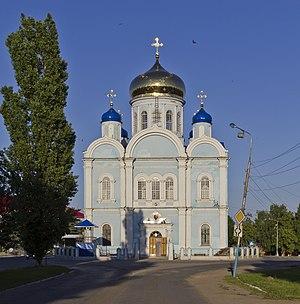
Dankov est une ville de l'oblast de Lipetsk, en Russie et le centre administratif du raïon Dankovski. Sa population s'élevait à 20 218 habitants en 2013.